Niskanen Center

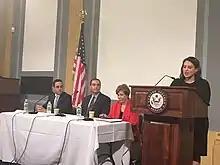
Niskanen Center's Kristie De Peña moderates a panel discussing the benefits of expanding the U.S. refugee resettlement program on September 20, 2018.

The Niskanen Center is pro-immigration. Niskanen has hosted two Hill events focusing on the practical benefits of refugee resettlement to the U.S.